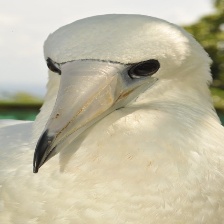
Species: ABBOTTS BOOBY
Scientific name: PAPASULA ABBOTTI